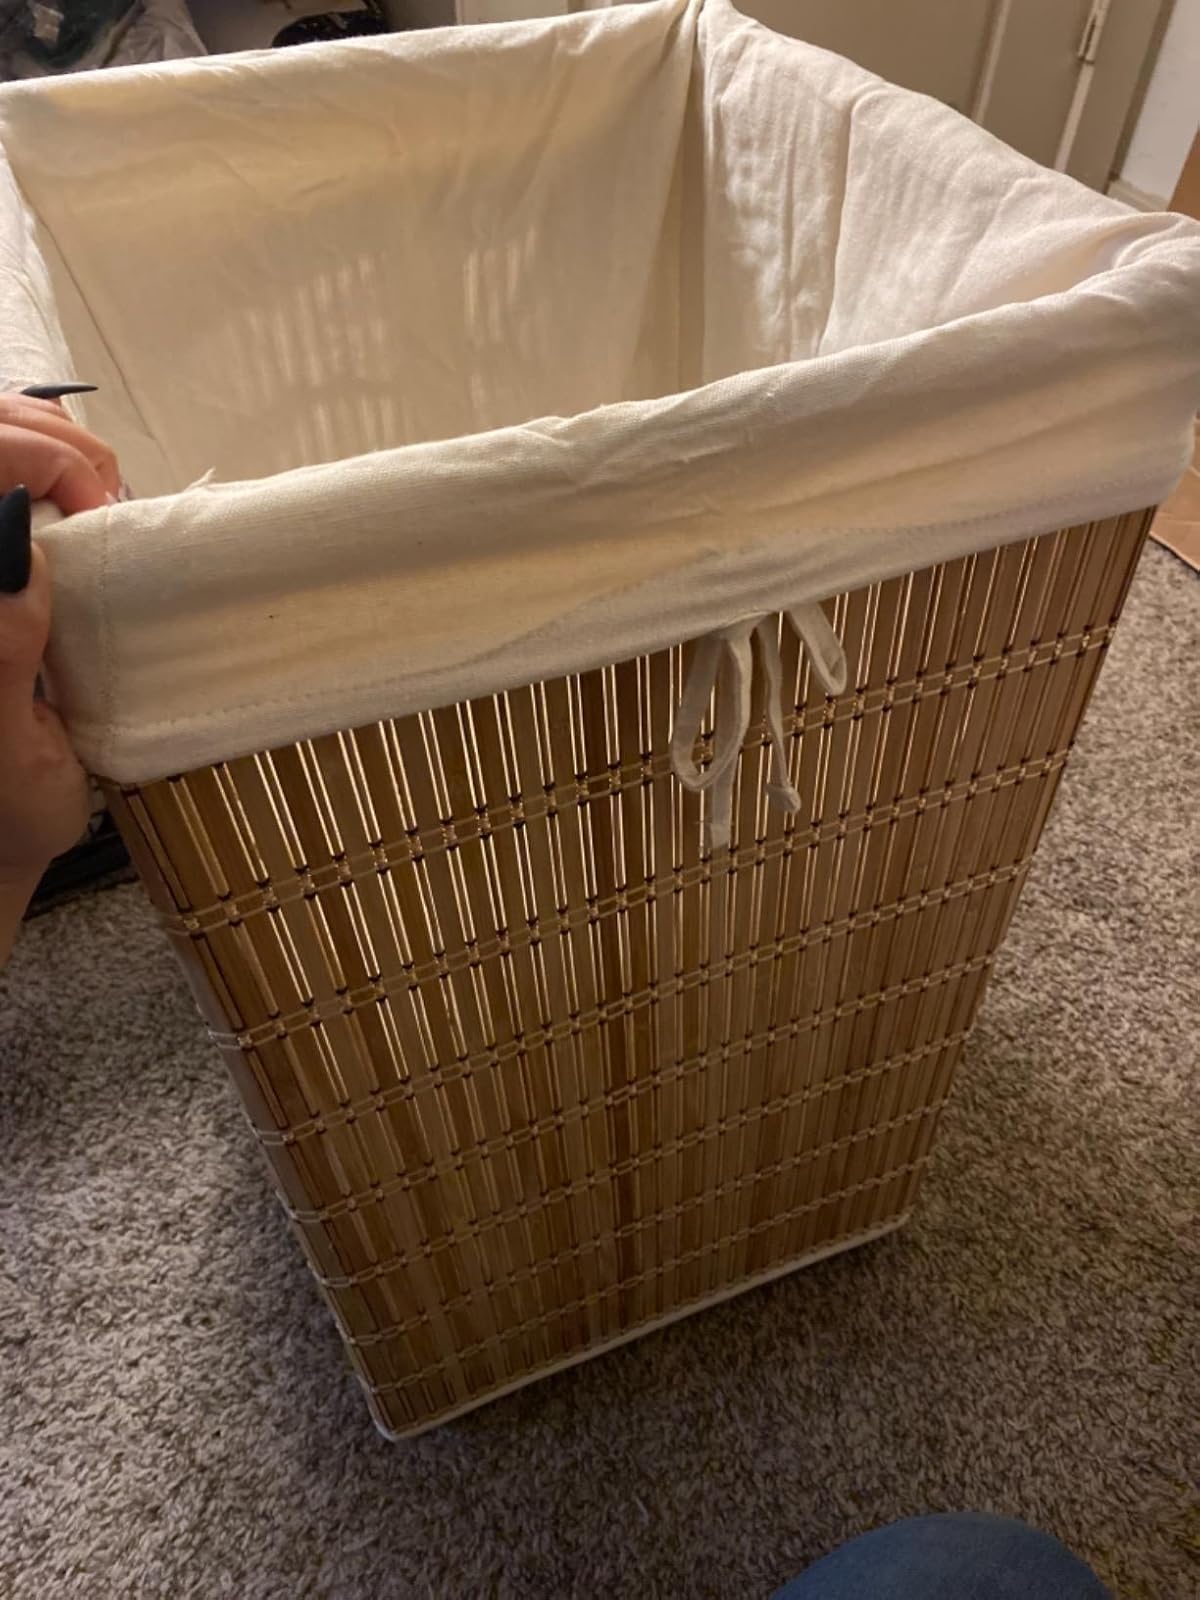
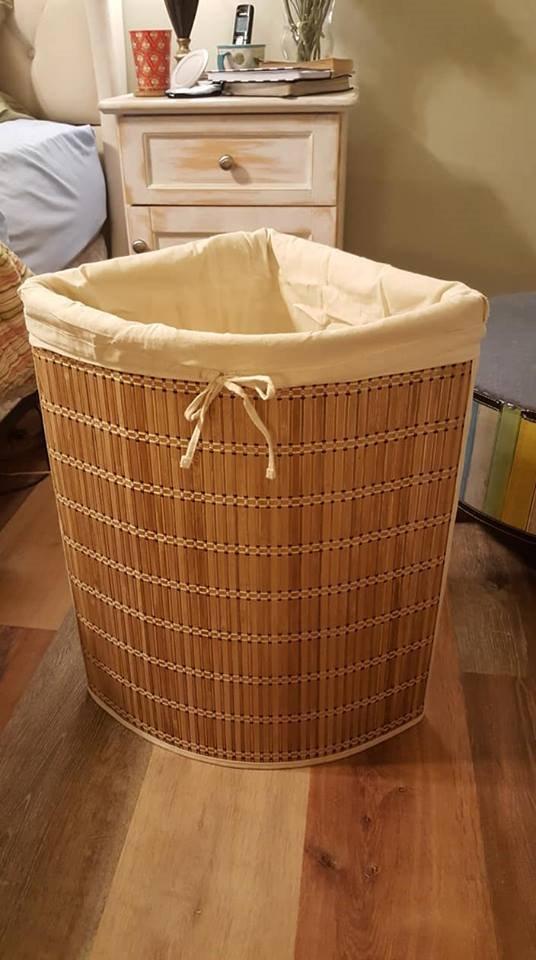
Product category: items_hamper
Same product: no